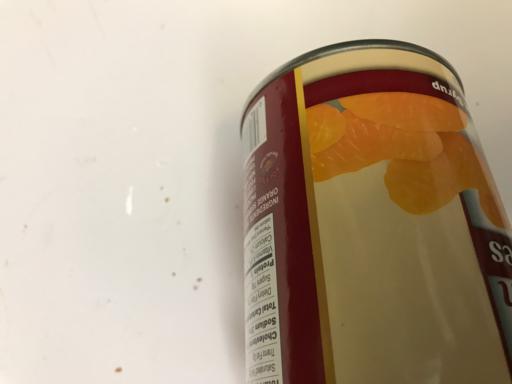
Waste category: metal